The Buchholz Family

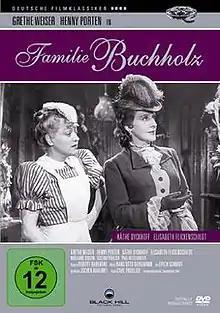
German DVD cover

The Buchholz Family is a 1944 German drama film directed by Carl Froelich and starring Henny Porten, Paul Westermeier, and Käthe Dyckhoff. Based on an 1884 novel by Julius Stinde, it is a family chronicle set in late nineteenth century Berlin. The same year saw the release of a second part "Marriage of Affection". It was shot at the Tempelhof Studios in Berlin. The film's sets were designed by the art director Walter Haag.